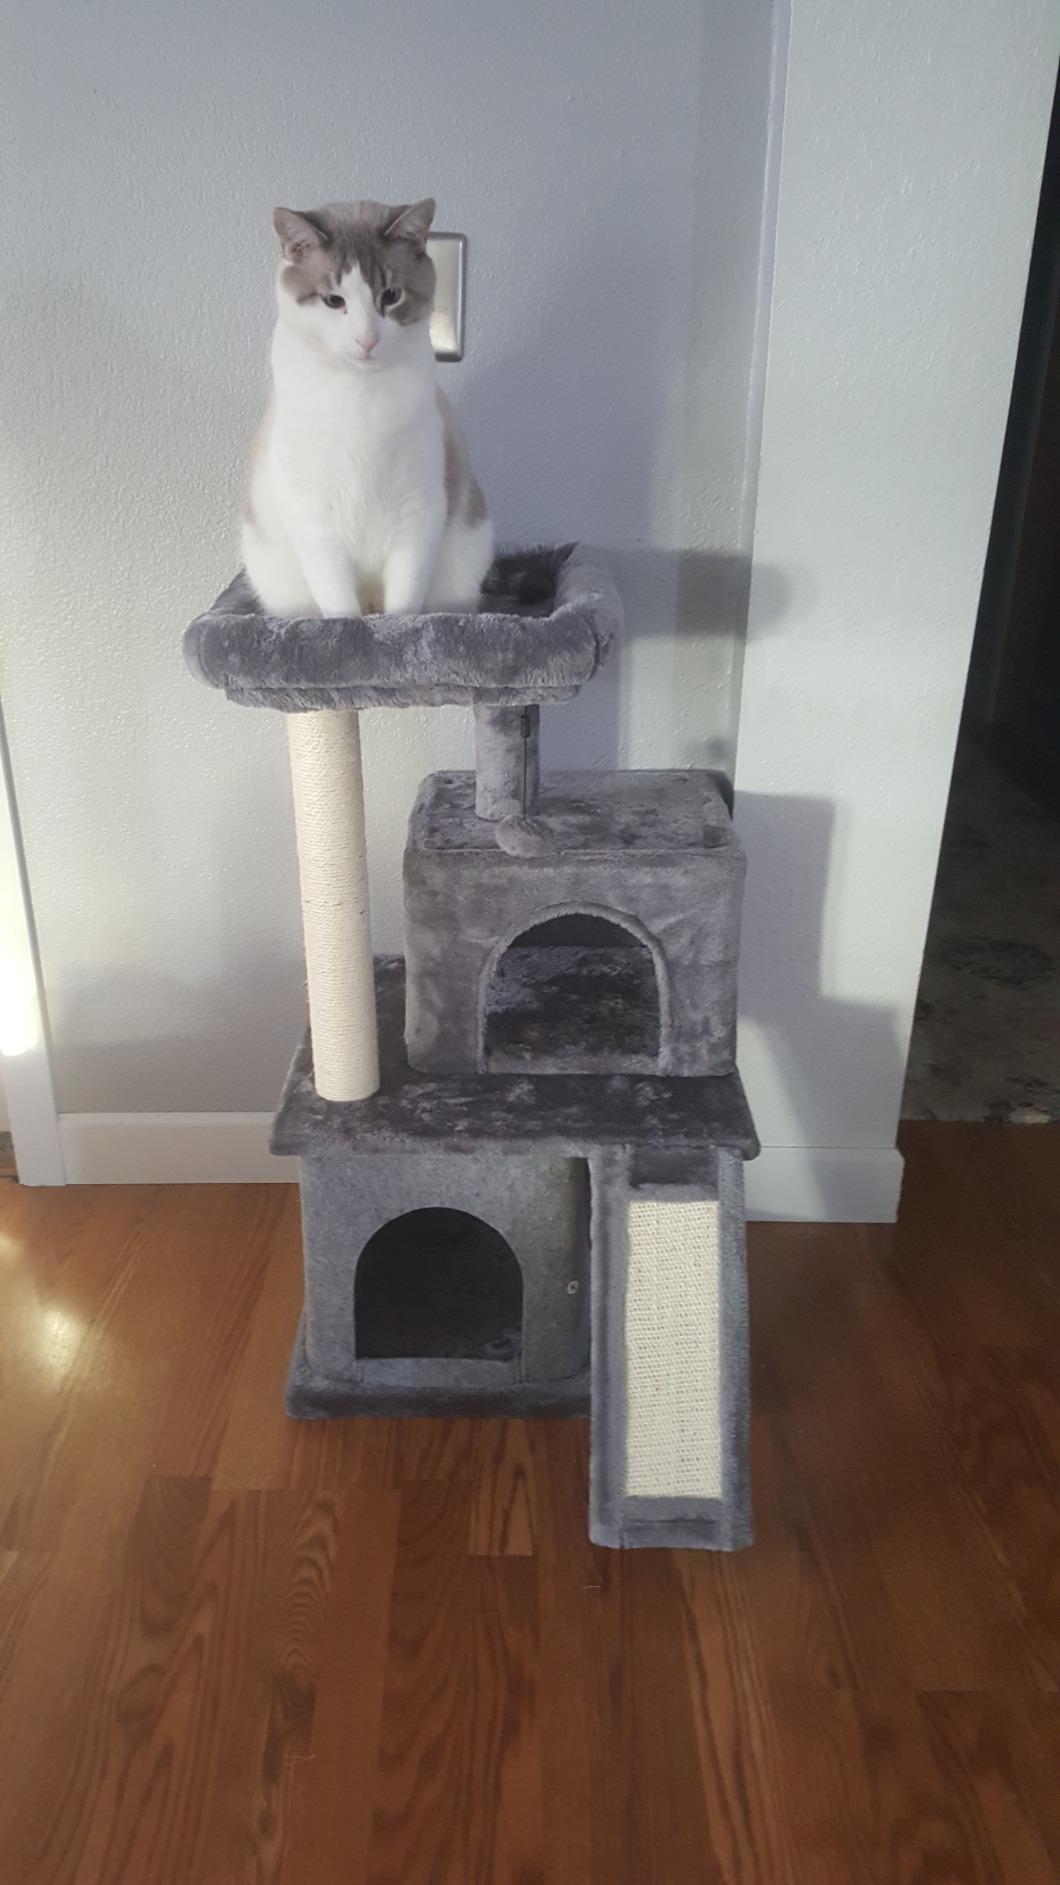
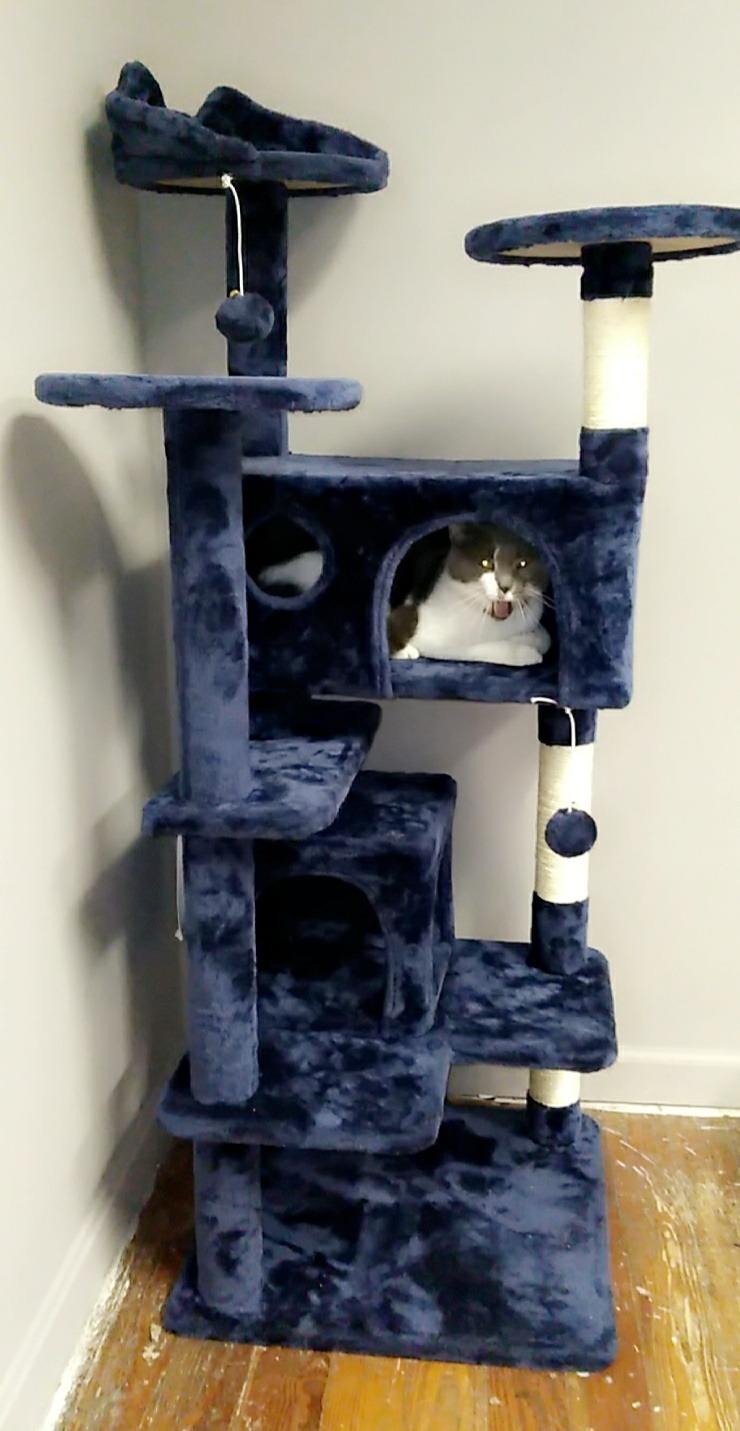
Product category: items_cat tree
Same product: no